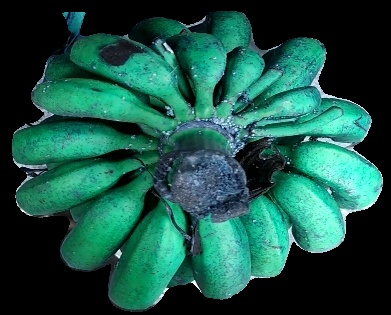
Variety: rasbale
Grade: grade3